Eunuch

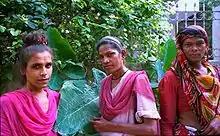
Hijras of Delhi, India

In China, castration included removal of the penis as well as the testicles (see emasculation). Both organs were cut off with a knife at the same time.